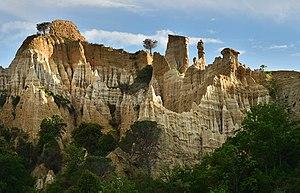
Matte Roudoune by Kévin Goubern
Les Orgues d'Ille-sur-Têt sont des cheminées de fée situées sur un site géologique et touristique de la commune d'Ille-sur-Têt, dans le département français des Pyrénées-Orientales.